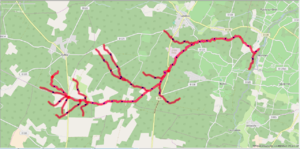
Le Tursan et affluents This map was created from OpenStreetMap project data, collected by the community. This map may be incomplete, and may contain errors. Don't rely solely on it for navigation.
Le Tursan est une rivière du sud de la France c'est un affluent du Ciron donc un sous-affluent de la Garonne.